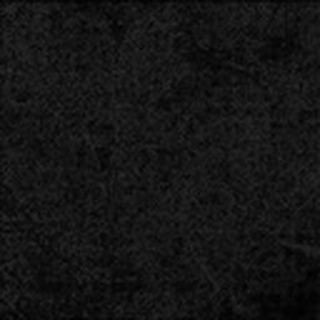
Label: cotton_bacterial_blight